Uber Cup

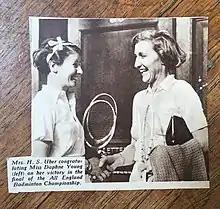
Daphne Young, winner of the All England Badminton Women's Singles Championship, being congratulated by Betty Uber, winner of the mixed doubles (with her partner, Bill White) March 1938

The Uber Cup, sometimes called the World Women's Team Championships, is a major international badminton competition contested by women's national badminton teams. First held in 1956–1957 and contested at three year intervals, it has been contested every two years since 1984 when its scheduled times and venues were merged with those of Thomas Cup, the world men's team championship. In 2007, the Badminton World Federation decided to have Thomas and Uber Cup finals separated again but the proposal was ultimately abandoned. The Uber Cup is named after a former British women's badminton player, Betty Uber, who in 1950 had the idea of hosting a women's event similar to the men's. She also made the draw for the 1956–1957 inaugural tournament, which took place at Lytham St. Annes in Lancashire, England.